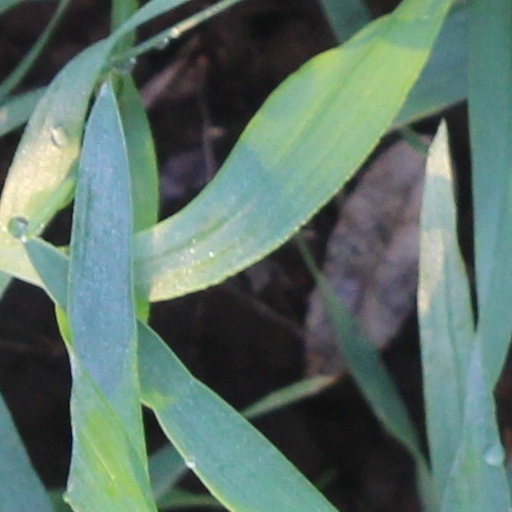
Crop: wheat